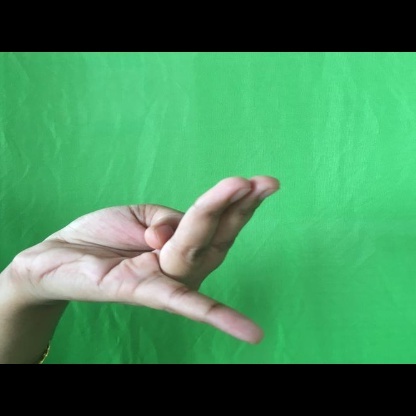
Mudra: Chaturam